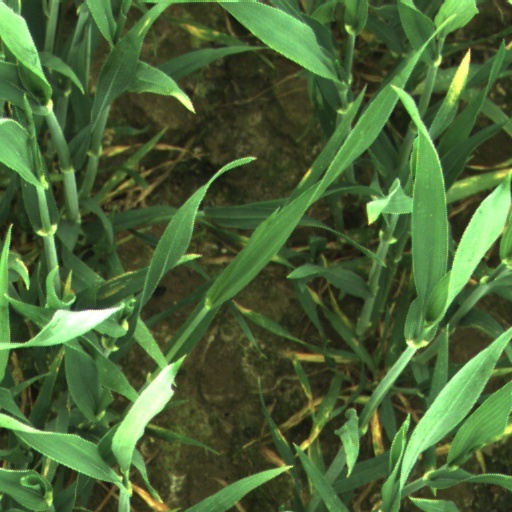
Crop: wheat